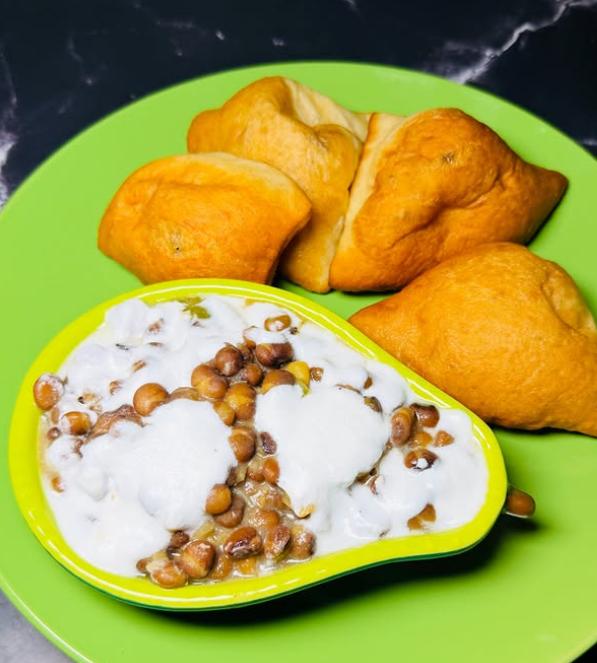
Sahani ya kijani imebeba vipande vitatu vya [cs]donati[cs] zilizo kaangwa zenye rangi ya kahawia na dhahabu na mwonekano wa [cs]flashy[cs]. Pembeni kuna bakuli ndogo ya kijani yenye mchanganyiko wa mbaazi za macho meupe ziliyochanganywa na mchuzi mweupe unaofanana na mtindi au [cs]cream[cs]. Mwango wa picha unaonyesha mazingira safi na mpangilio wa vyakula unaonekana kuwa wa nyumbani au wa kitamaduni.